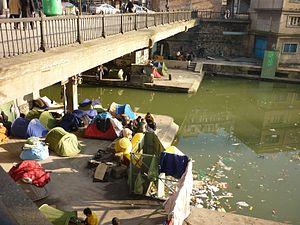
D'aucuns considèrent que l'on ne peut parler d'immigration en France, et donc en faire l'histoire, qu'à partir de la fin du XIXᵉ siècle ou du début du XXᵉ siècle : en effet, la notion d'étranger n'a commencé à être assimilée à une différence de nationalité que progressivement au cours du XIXᵉ siècle ; avant, du fait de la faiblesse des moyens de transport, pour être un étranger il suffisait de venir d'une ville ou village jugé éloigné, c'est-à-dire parfois à quelques dizaines de kilomètres. D'autant que, même si le territoire correspondant à l'actuelle France a toujours accueilli de nombreuses migrations, notamment celtiques et germaniques, il n'y eut pas de mouvement migratoire significatif entre 650 et 1850 en France, à l'exception de quelques peuplements bretons en Armorique et anglo-scandinave en Normandie.